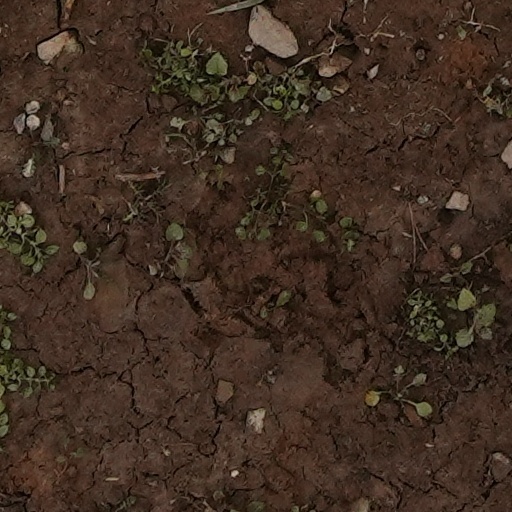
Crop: wheat